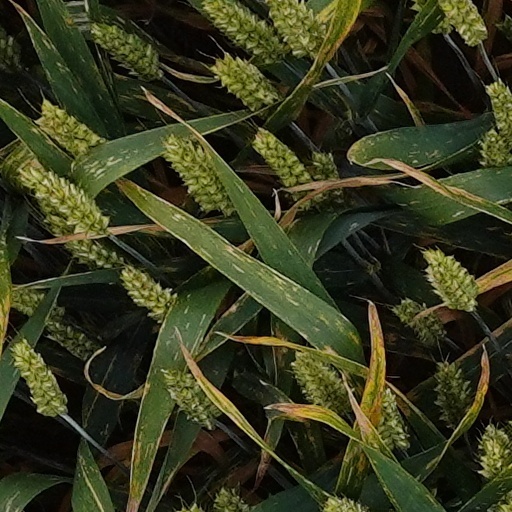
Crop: wheat